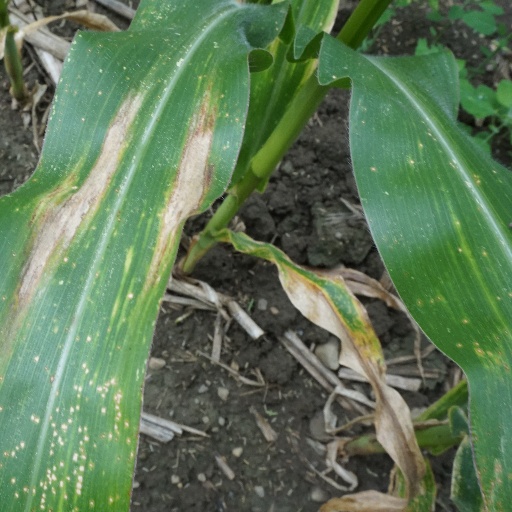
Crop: maize; corn